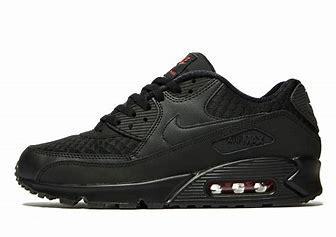
Brand: Nike
Model: Air Max 90 Leather